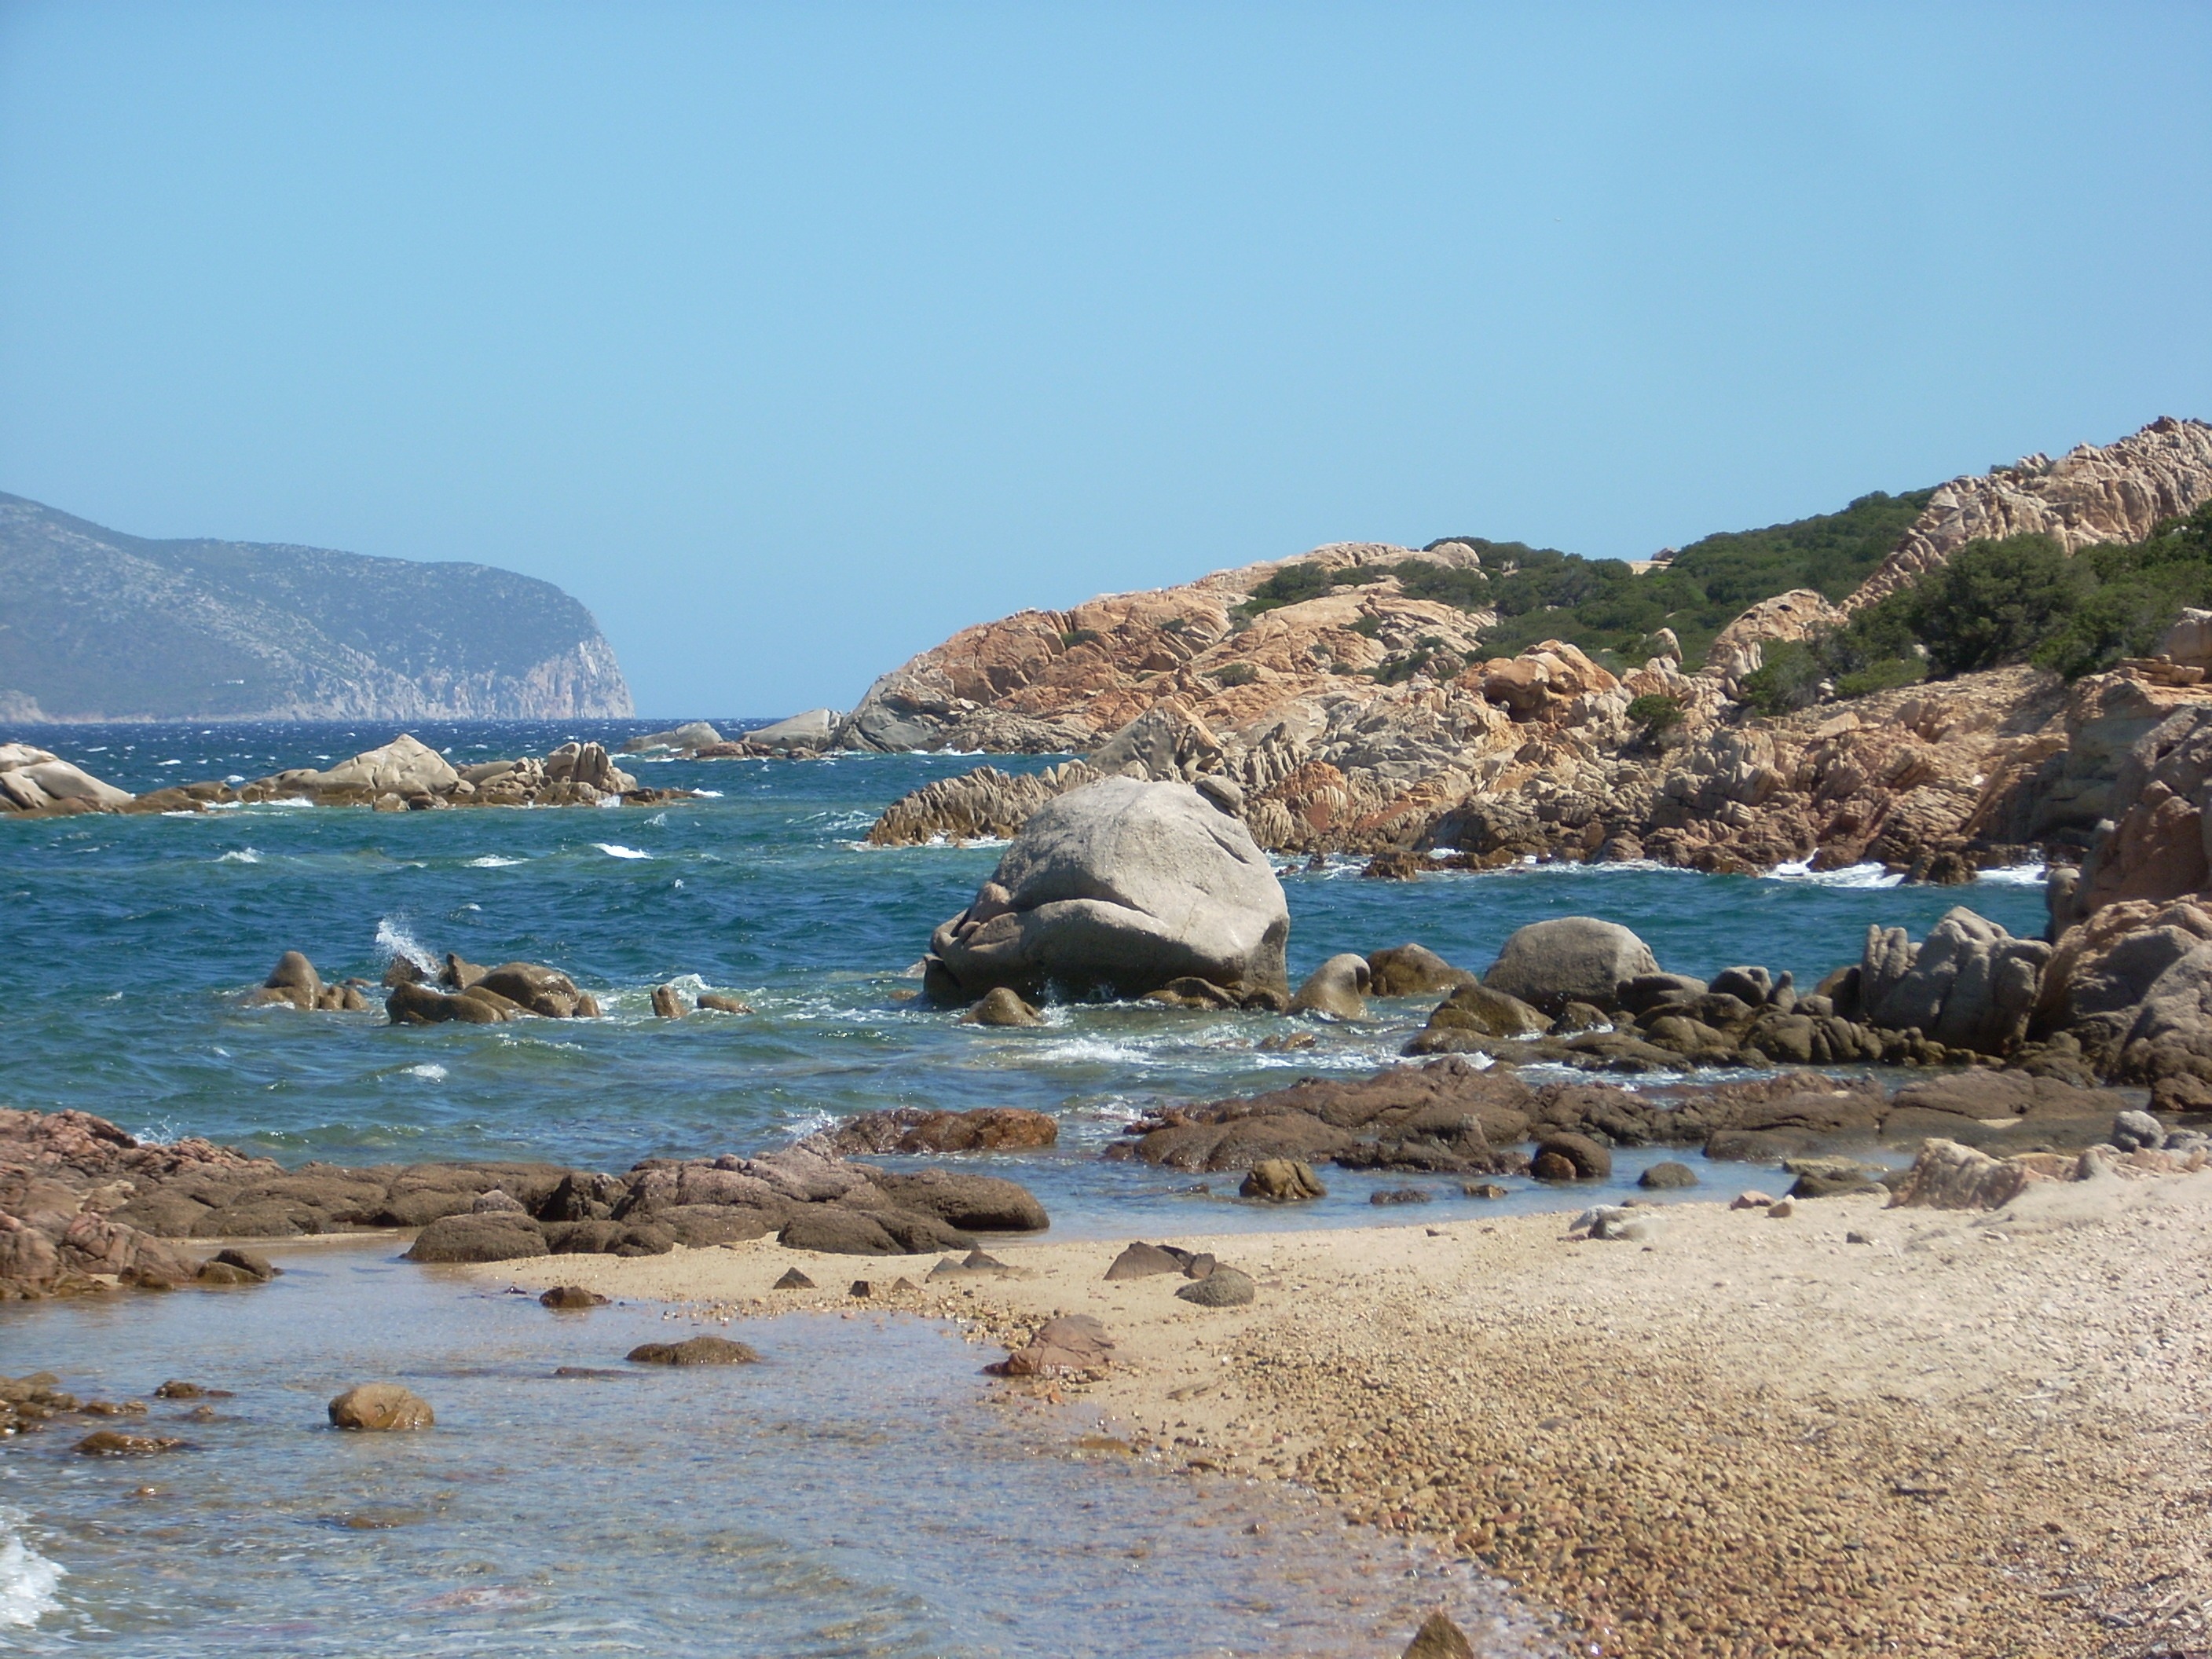
beach, landscape, sea, coast, water, nature, sand, rock, ocean, shore, wave, summer, vacation, cliff, cove, bay, terrain, body of water, costa, cape, sardinia, landform